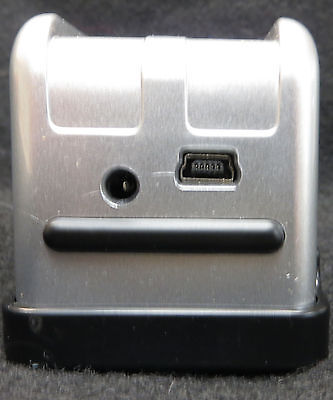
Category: toaster